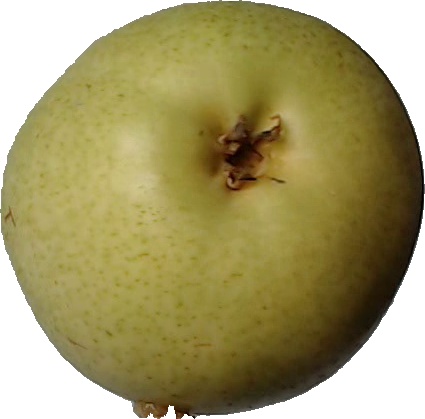
Label: pear_1